In C

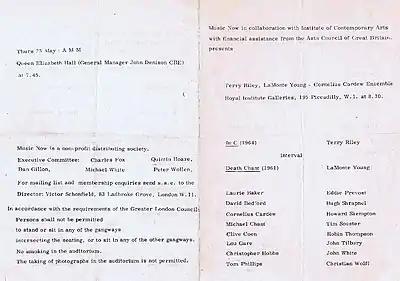
Program from first UK performance, May 1968

The first UK performance of "In C" was on 18 May 1968 at Royal Institute Galleries by the Music Now Ensemble directed by Cornelius Cardew. The performance was aggressively driven by an electric guitar playing the pulse loud and fast. "The Musical Times" found it "rewarding" and wrote, "whereas previous performances of Riley's work have tended to be delicate, full of barely perceptible intricacies for the relaxed mind to absorb, this one was totally uncompromising. It demanded a fight".